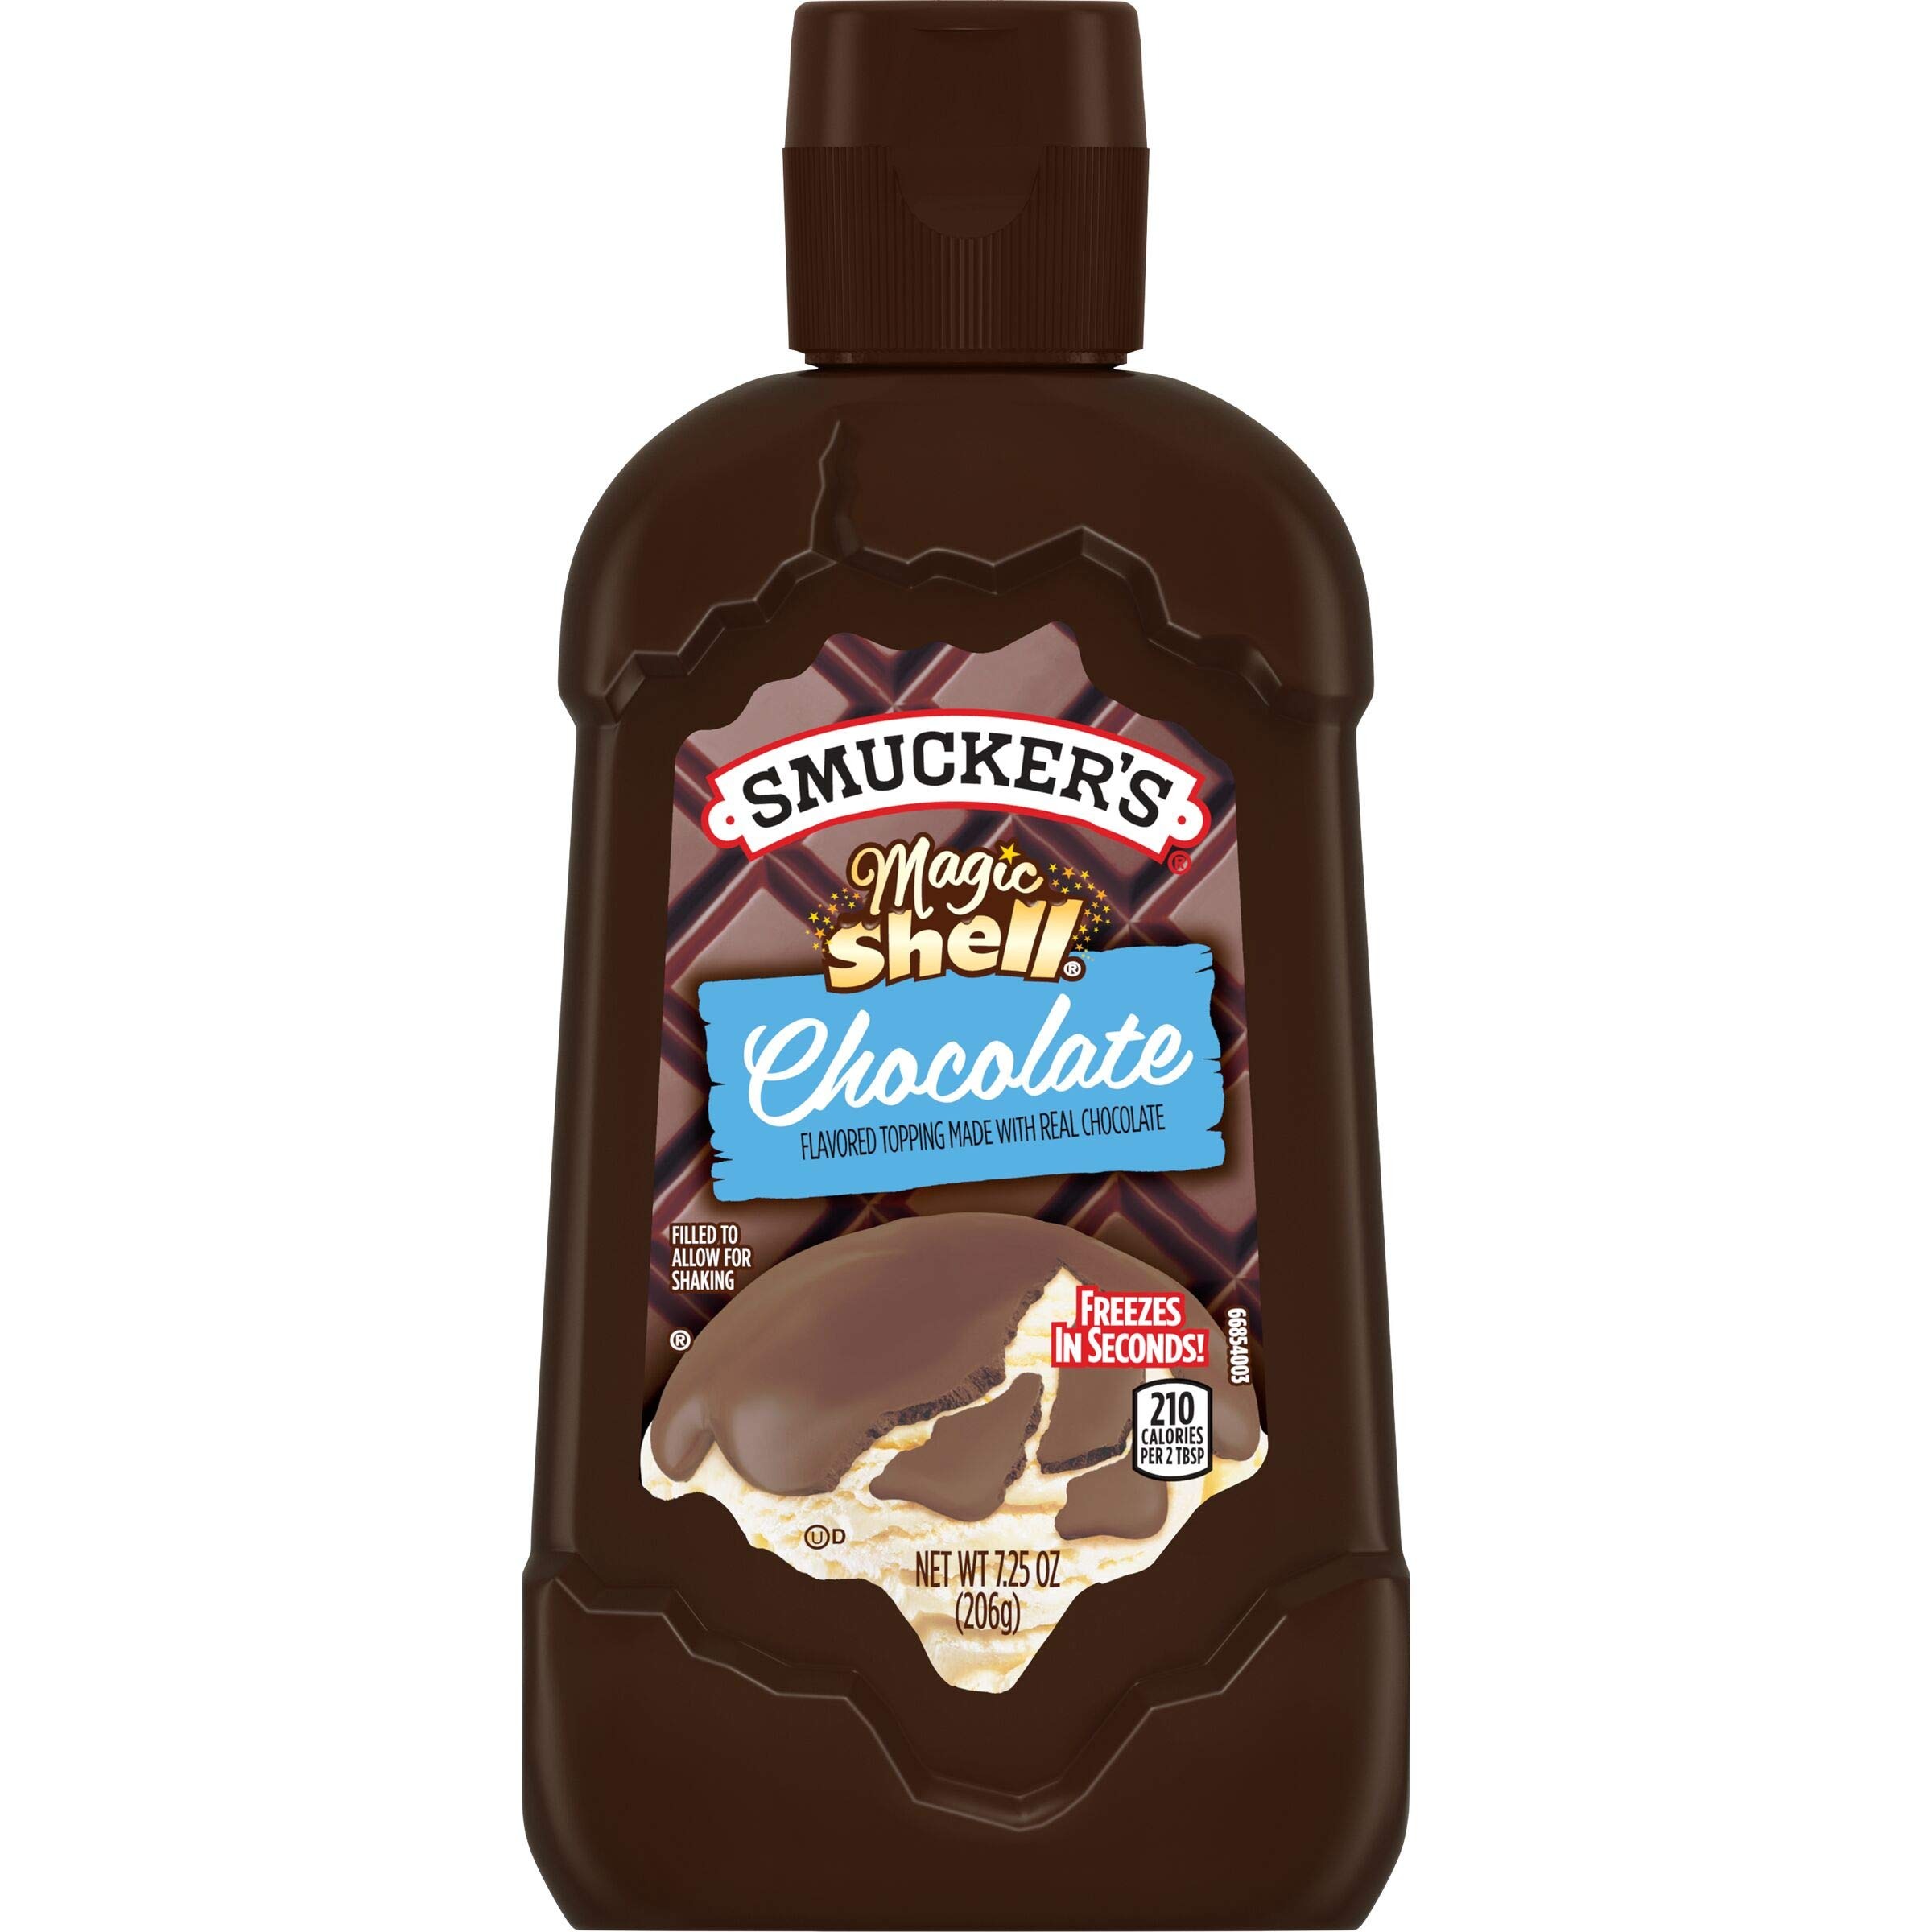
Item Name: Smucker's Magic Shell Chocolate Flavored Topping, 7.25 Ounces
Bullet Point 1: Contains 1- 7.25 Ounce Bottle of Smucker's Magic Shell Chocolate Flavored Topping
Bullet Point 2: Delicious chocolate flavored topping made with real chocolate
Bullet Point 3: Topping freezes in seconds to create a candy-coated shell that can be broken and mixed right in with the ice cream
Bullet Point 4: A one-of-a-kind ice cream topping that makes every scoop more fun
Bullet Point 5: Drizzle over cheesecake or bon bons for a dessert with a delicious crunch
Value: 1.0
Unit: Count

Price: 2.96